Sunbeamland

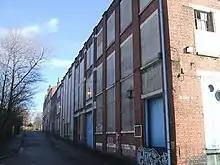
Paul Street in 2009

Sunbeamland is the name for a manufacturing complex close to the centre of Wolverhampton, near England's "Black Country". Sunbeamland is where John Marston, a design engineer and entrepreneur, developed several large clusters of factory buildings. The name "Sunbeamland" is derived from the Sunbeam range of motorcycles. A mile south of Sunbeamland, in Blakenhall, lies the Sunbeam Motor Car Company and Villiers Engineering, which became two of Wolverhampton's most important industries.